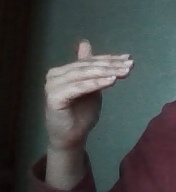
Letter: khaa